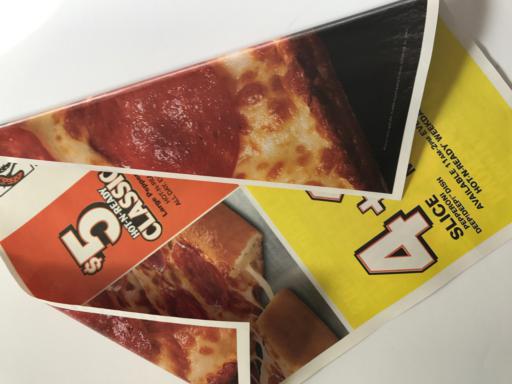
Waste category: paper